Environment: real
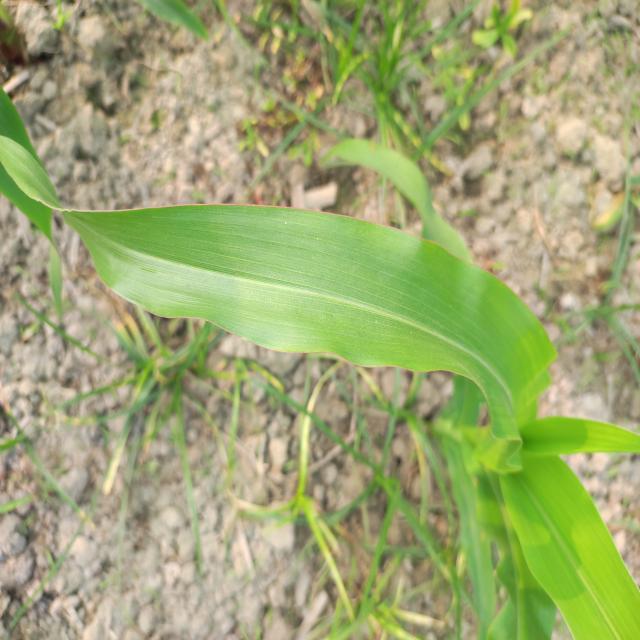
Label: healthy